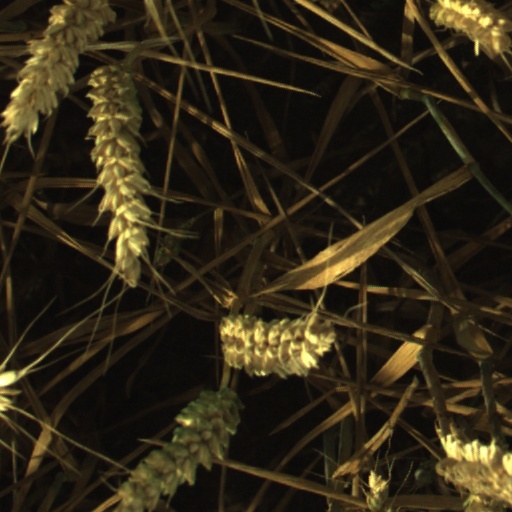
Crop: wheat